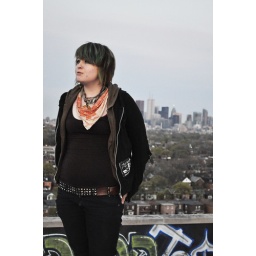
On the roof of a 10 story abandoned building located somewhere in the west end of Toronto.